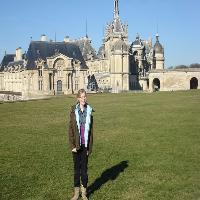
Weather: sun or clear